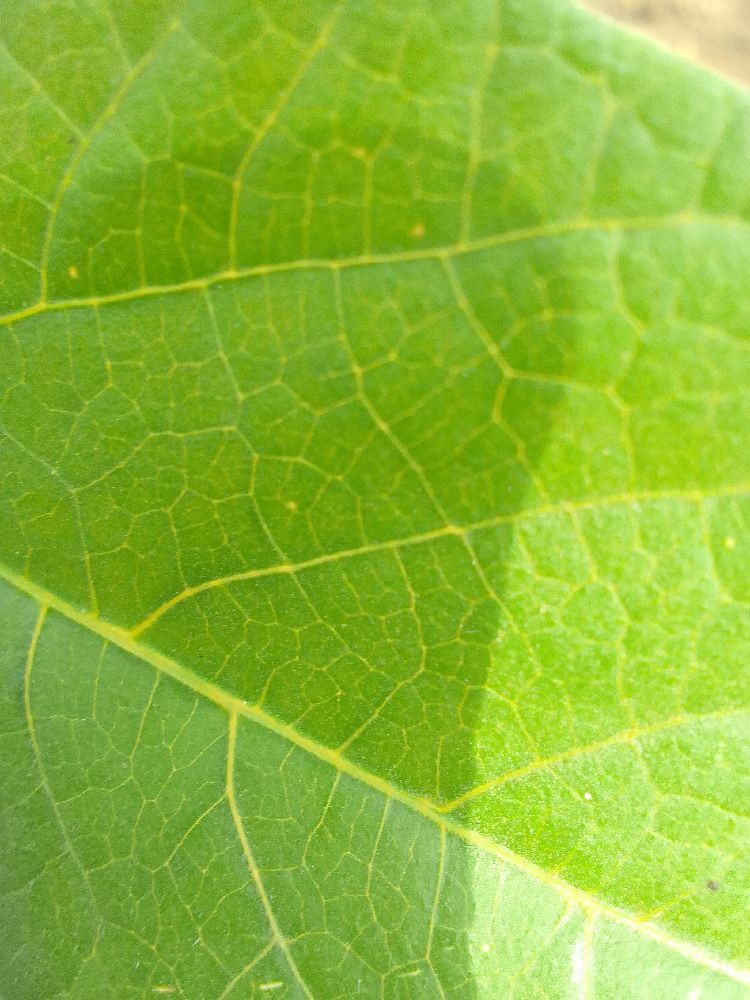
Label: healthy